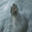
Label: seal